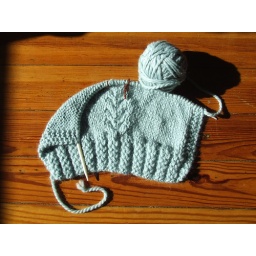
cat hat in progress